Ledringhem

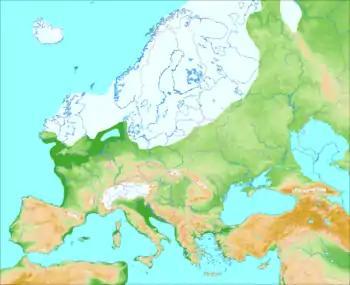
Europe during Weichselian- & Würm-Glaciation

The evidences of the last glacial period, alternatively named "Weichsel glaciation" or "Vistulian glaciation" in Europe, suggest that the ice sheets were at their maximum size for only a short period, between 25,000 and 13,000 BP. During the glacial maximum in Scandinavia, only the western parts of Jutland were ice-free, and a large part of what is today the North Sea was dry land connecting Jutland with Britain.